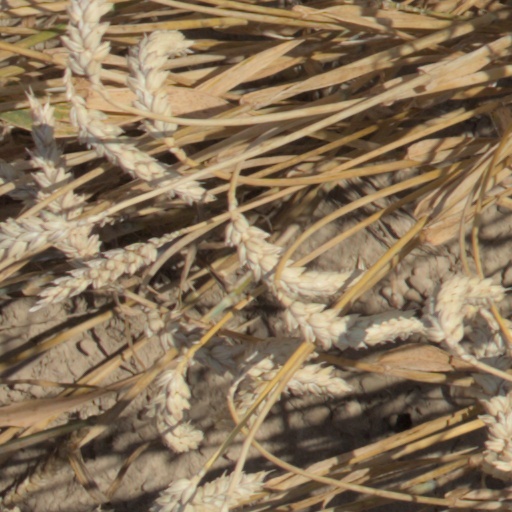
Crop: wheat